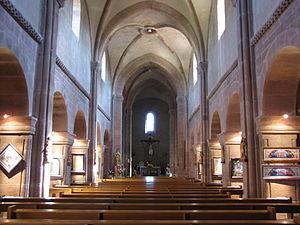
Alsace, Haut-Rhin, Église Saints-Pierre et Paul de Sigolsheim (PA00085675, IA68003965): Vue intérieure de la nef.
Cet article recense les monuments historiques du Haut-Rhin, en France.
Cet article recense les monuments historiques français classés en 1841.
L'église Saint-Pierre-et-Saint-Paul est un monument historique situé à Sigolsheim, dans le département français du Haut-Rhin.